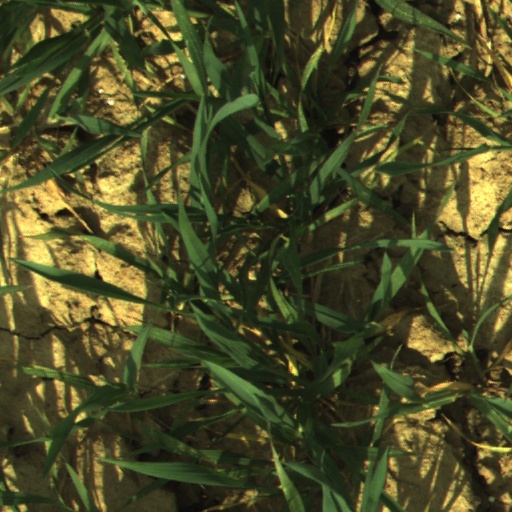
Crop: wheat